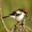
Label: bird